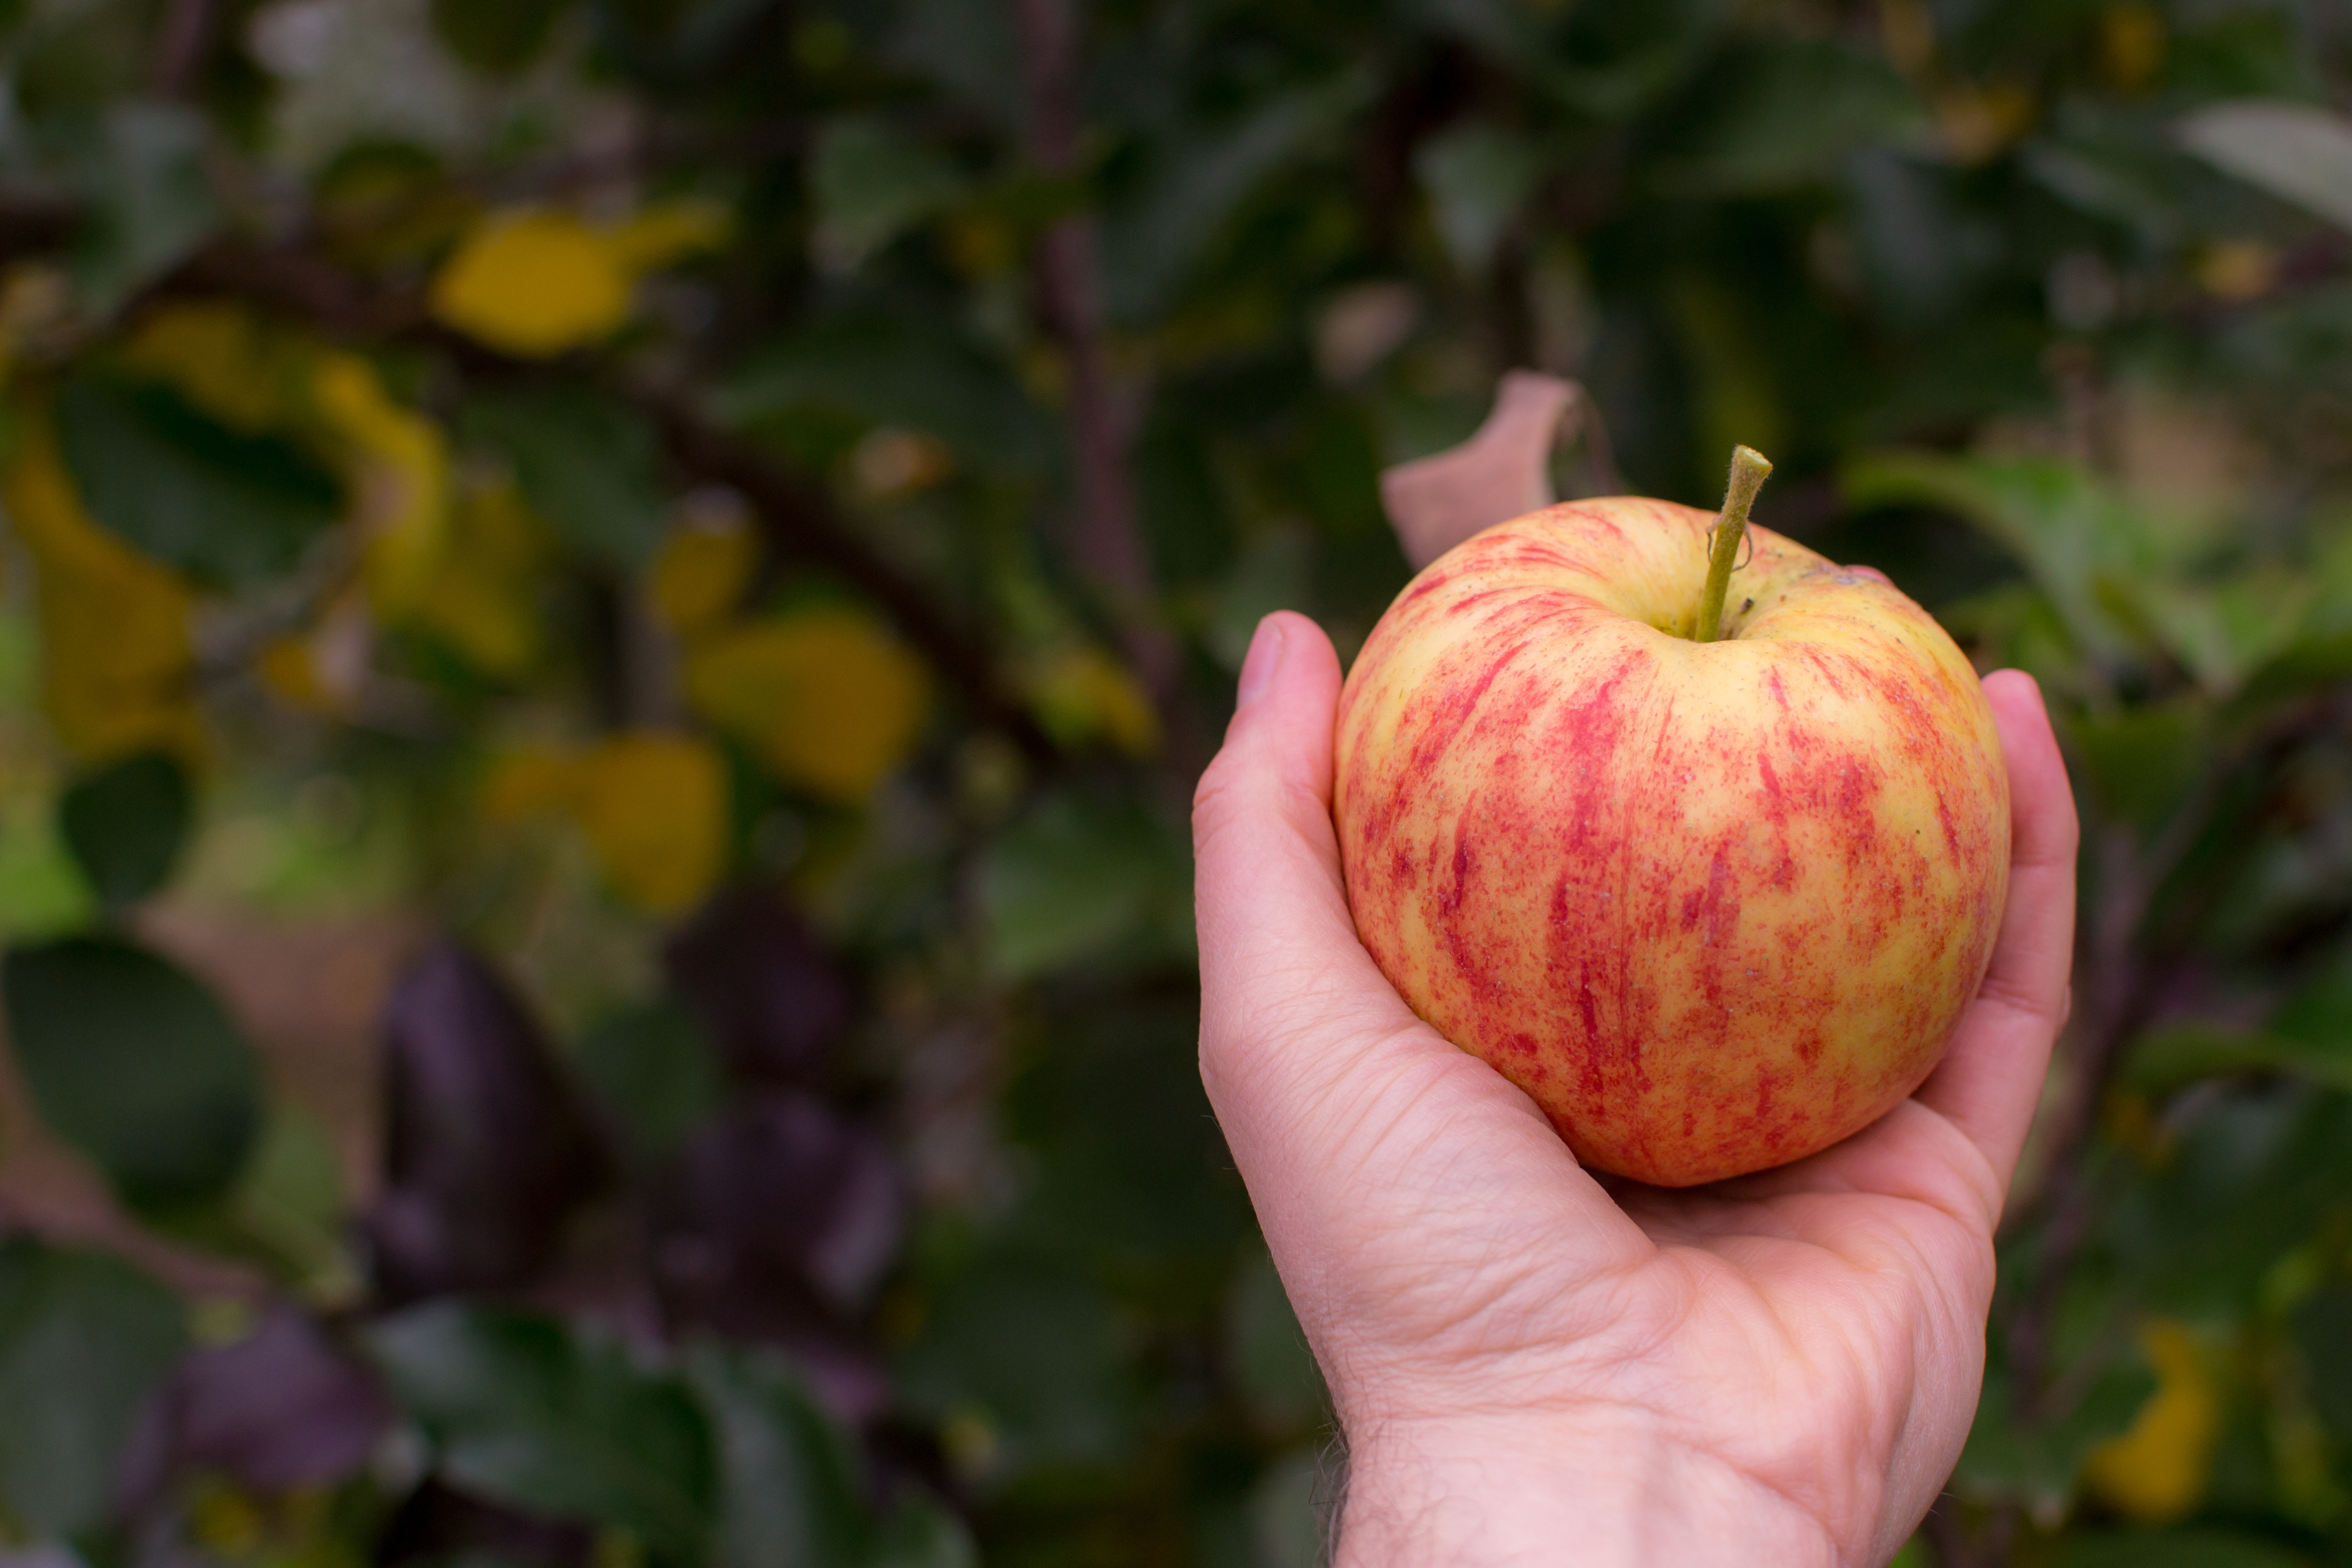
apple, tree, nature, branch, blossom, plant, farm, fruit, leaf, fall, flower, orchard, ripe, food, red, farming, produce, crop, autumn, botany, healthy, flora, delicious, health, pick, organic, macro photography, flowering plant, rose family, land plant